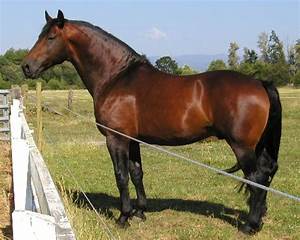
Label: cavallo